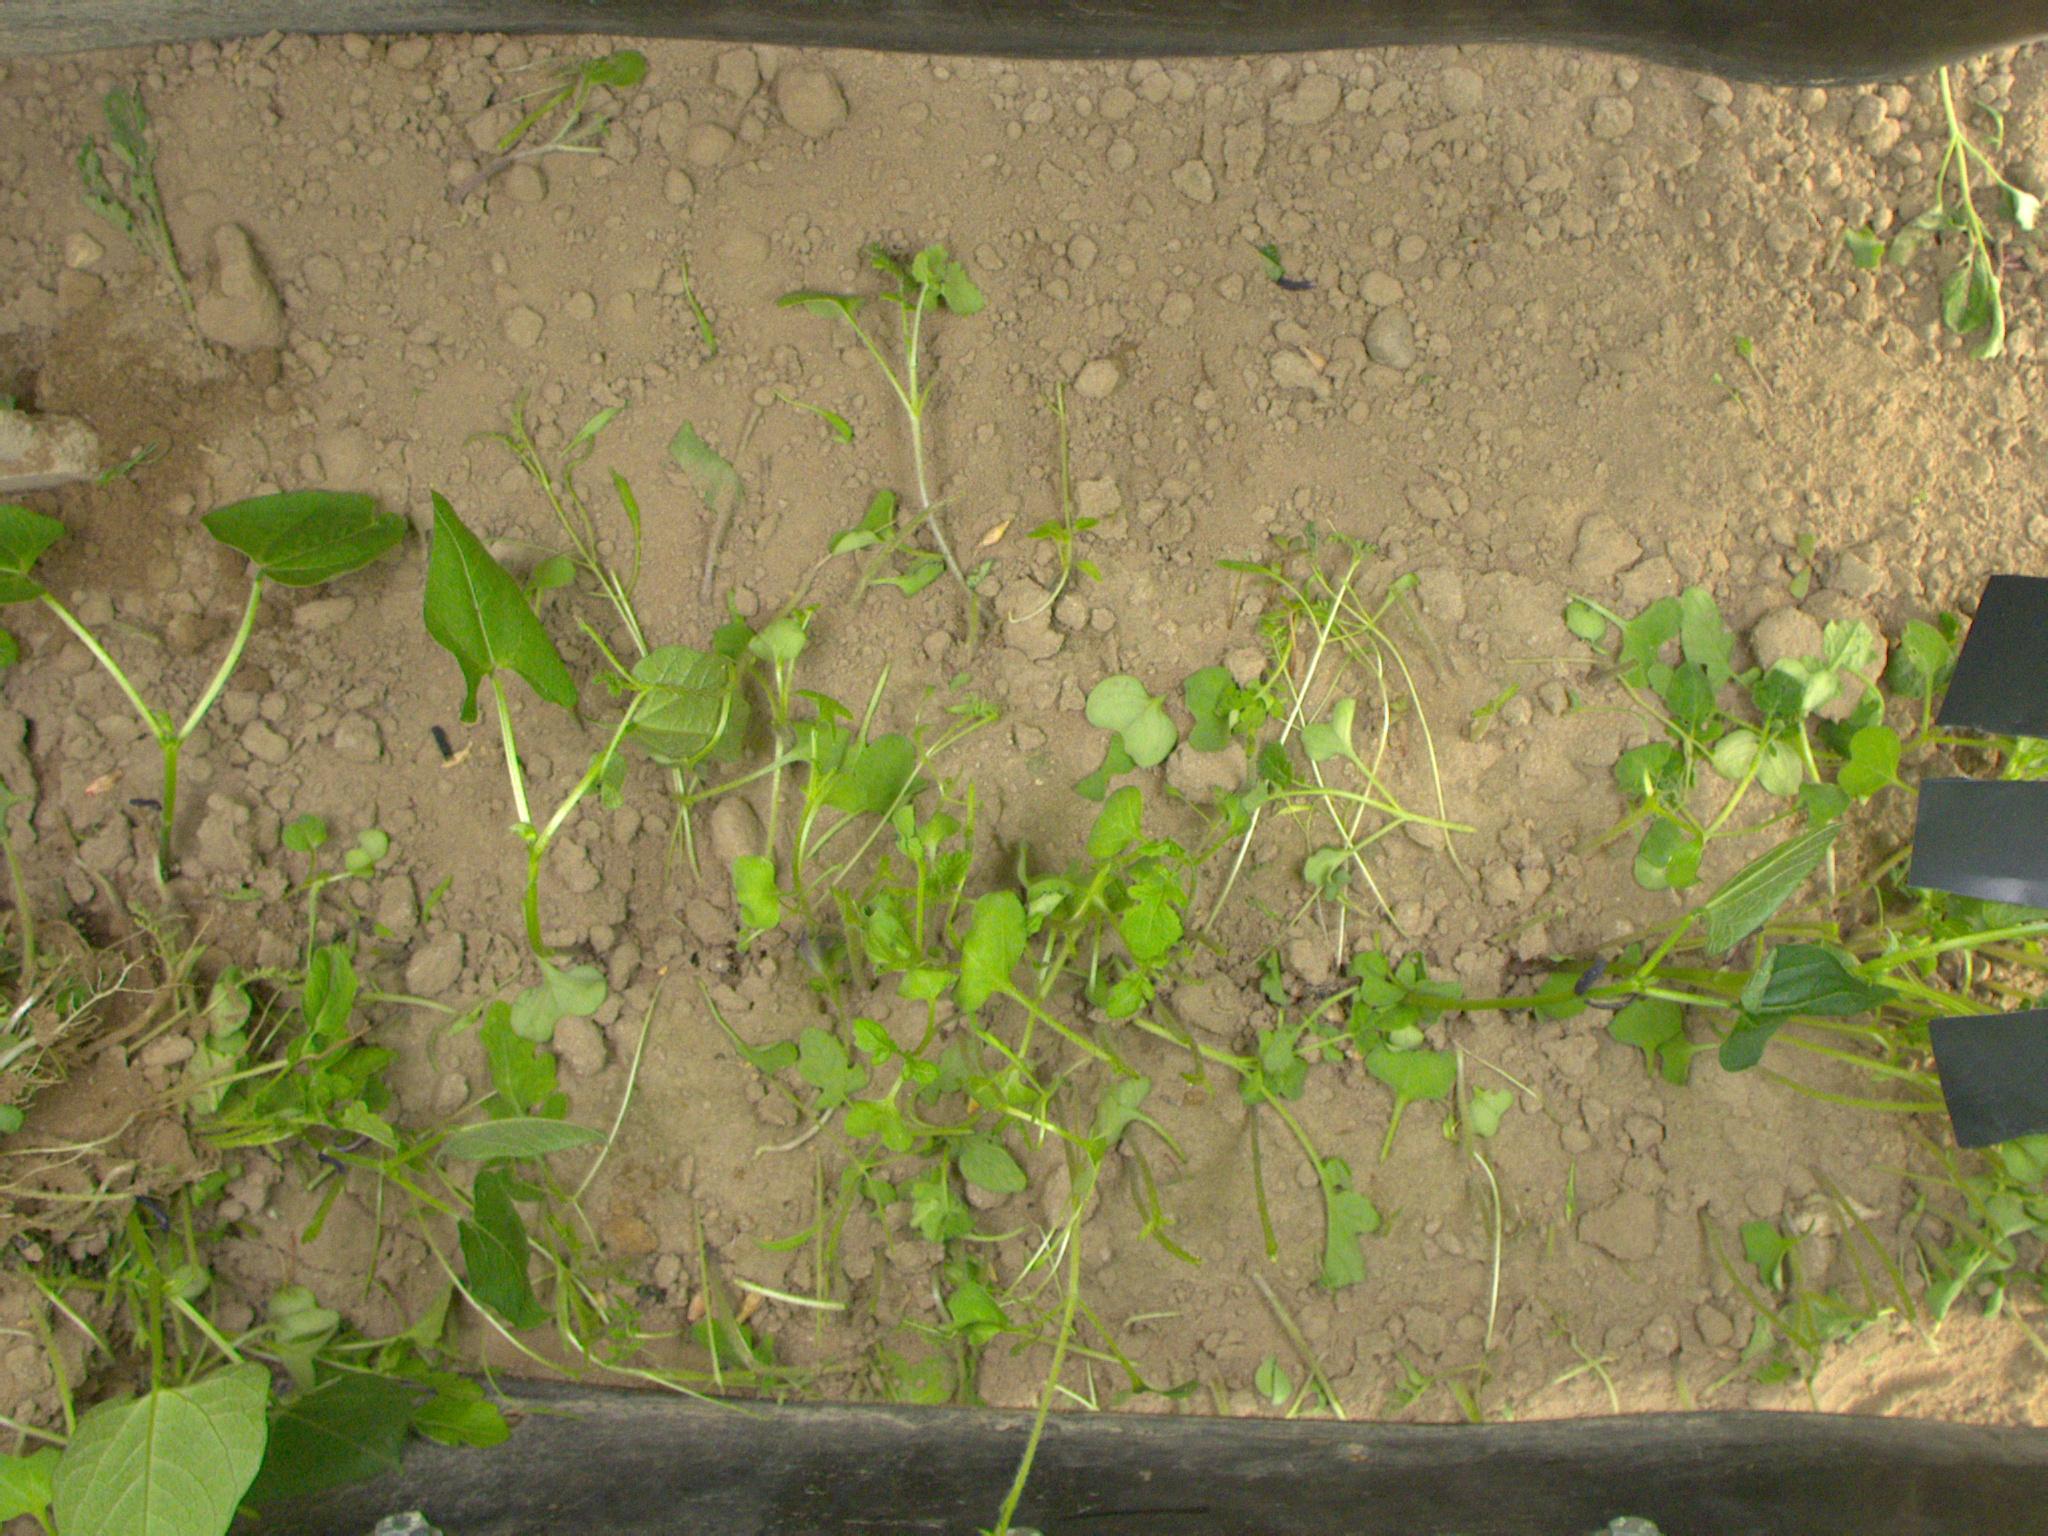
Crop: bean
Objects: bean, bean, bean, bean, bean, stem_bean, stem_bean, stem_bean, stem_bean, stem_bean, stem_bean